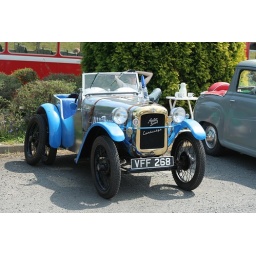
Had a wander around Barlaston this morning where POPS were having a bus / car show.